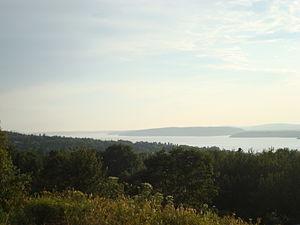
Regardant vers Saint John, prise de la colline Spyglass.
La Kennebecasis est un cours d'eau qui prend sa source dans le sud-est du Nouveau-Brunswick, Canada.
Rothesay est une ville canadienne du comté de Kings, au Nouveau-Brunswick.